Jaimie Fuller

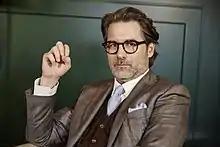

Jaimie Fuller is an Australian businessman and sports activist. He is the former Executive Chairman of sports compression wear company, Skins, headquartered in Zug, Switzerland.